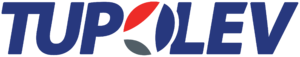
Tupolev est une entreprise russe de défense et de conception aérospatiale. Son nom officiel est PSC Tupolev et elle est le successeur du bureau d'études et d'ingénierie dirigé par le célèbre ingénieur soviétique Andreï Tupolev, ancien élève de l'École Bauman. Le 22 octobre 2012, elle a célébré ses 90 années d'existence.